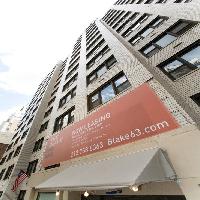
Weather: cloudy or overcast